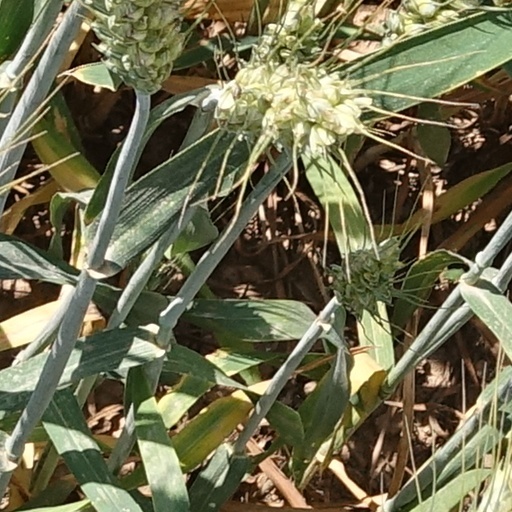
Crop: wheat